Pancake breakfast

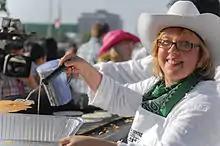
Green Party of Canada leader Elizabeth May at a 2008 Calgary Stampede pancake breakfast

There has also been a long connection between these breakfast events and politics. The Premier of Alberta annually hosts pancake breakfasts at both K-Days and the Calgary Stampede which are frequently attended by many other politicians, keen to be seen by the public at such events. And politicians are also the main volunteers behind the Canada Day breakfast hosted by the Legislative Assembly of Alberta. Likewise, most small town fairs in Alberta feature a pancake breakfast hosted by the mayor and councilors and other local notables. These events are now part of a "barbecue circuit" of summer community events that Canadian politicians are expected to attend.